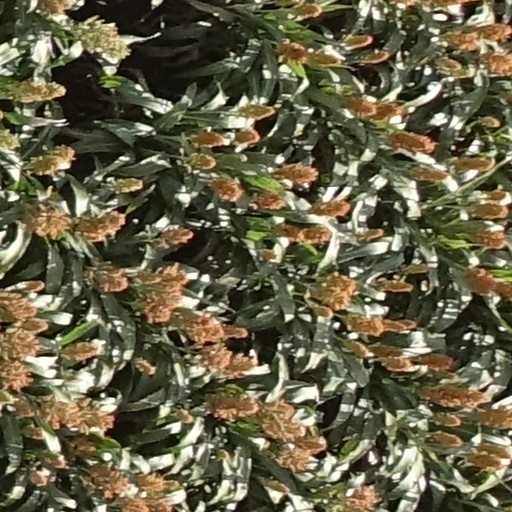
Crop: sorghum